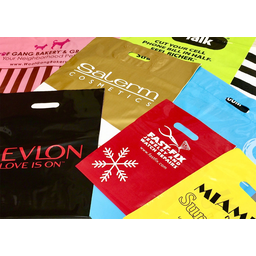
Label: plastic